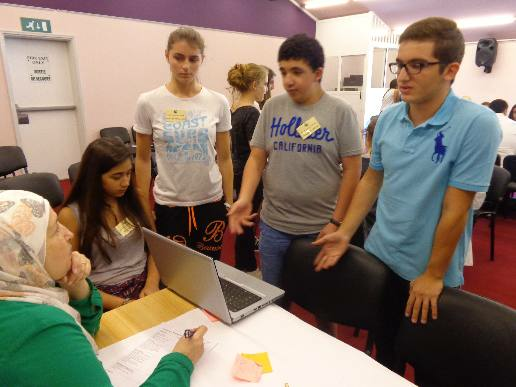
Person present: Yes